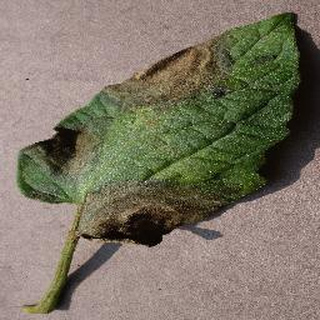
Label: tomato_late_blight